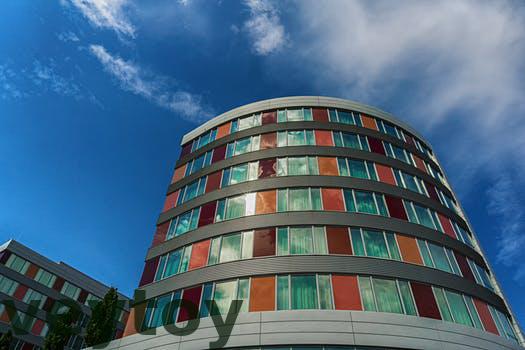
Label: Watermark